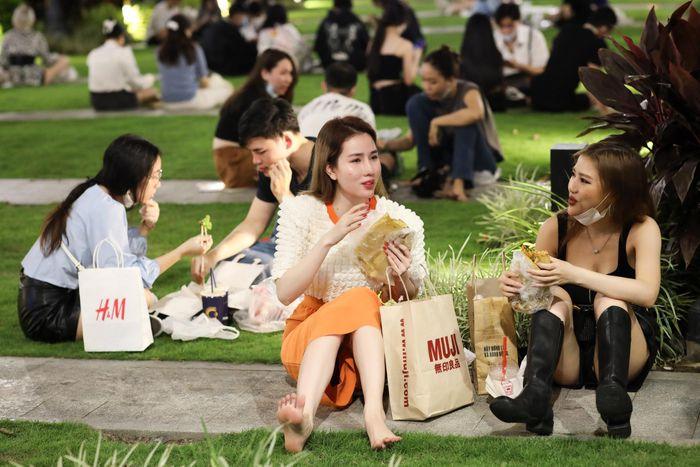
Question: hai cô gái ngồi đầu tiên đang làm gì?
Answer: đang ăn bánh